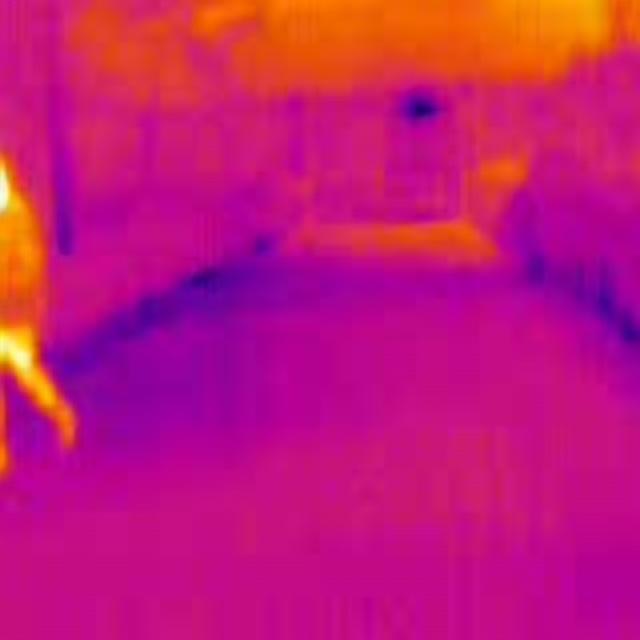
Detected objects:
label: person